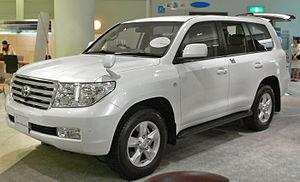
Les Toyota Land Cruiser sont des véhicules à quatre roues motrices conçus et distribués par Toyota. C'est un symbole sur le marché du tout-terrain. Ce véhicule a été la première voiture particulière Toyota à être exportée hors du Japon.